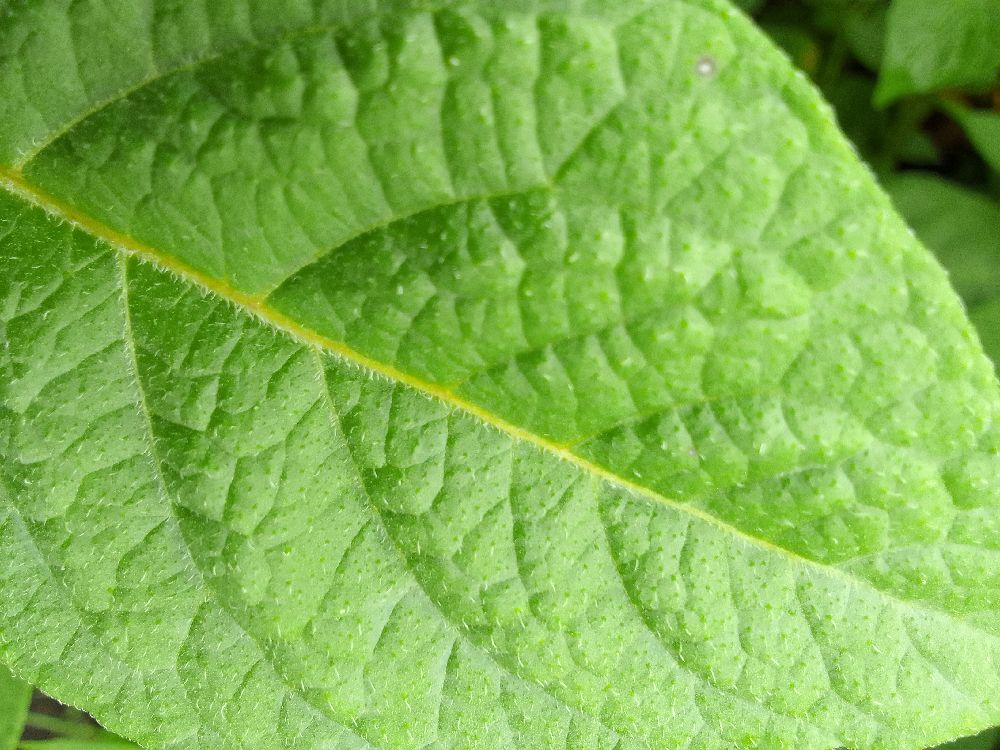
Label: Healthy